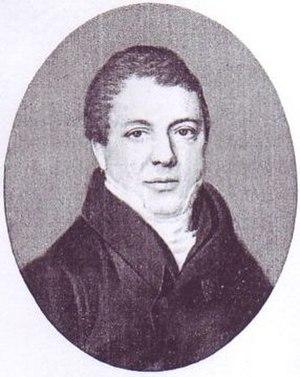
La Bene Merenti est une pièce commémorative en or, la plus haute distinction de la ville hanséatique de Lübeck. Création de l'artiste Adolph von Menzel, elle représente la déesse allégorique de la ville Lubeca.